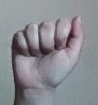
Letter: saad